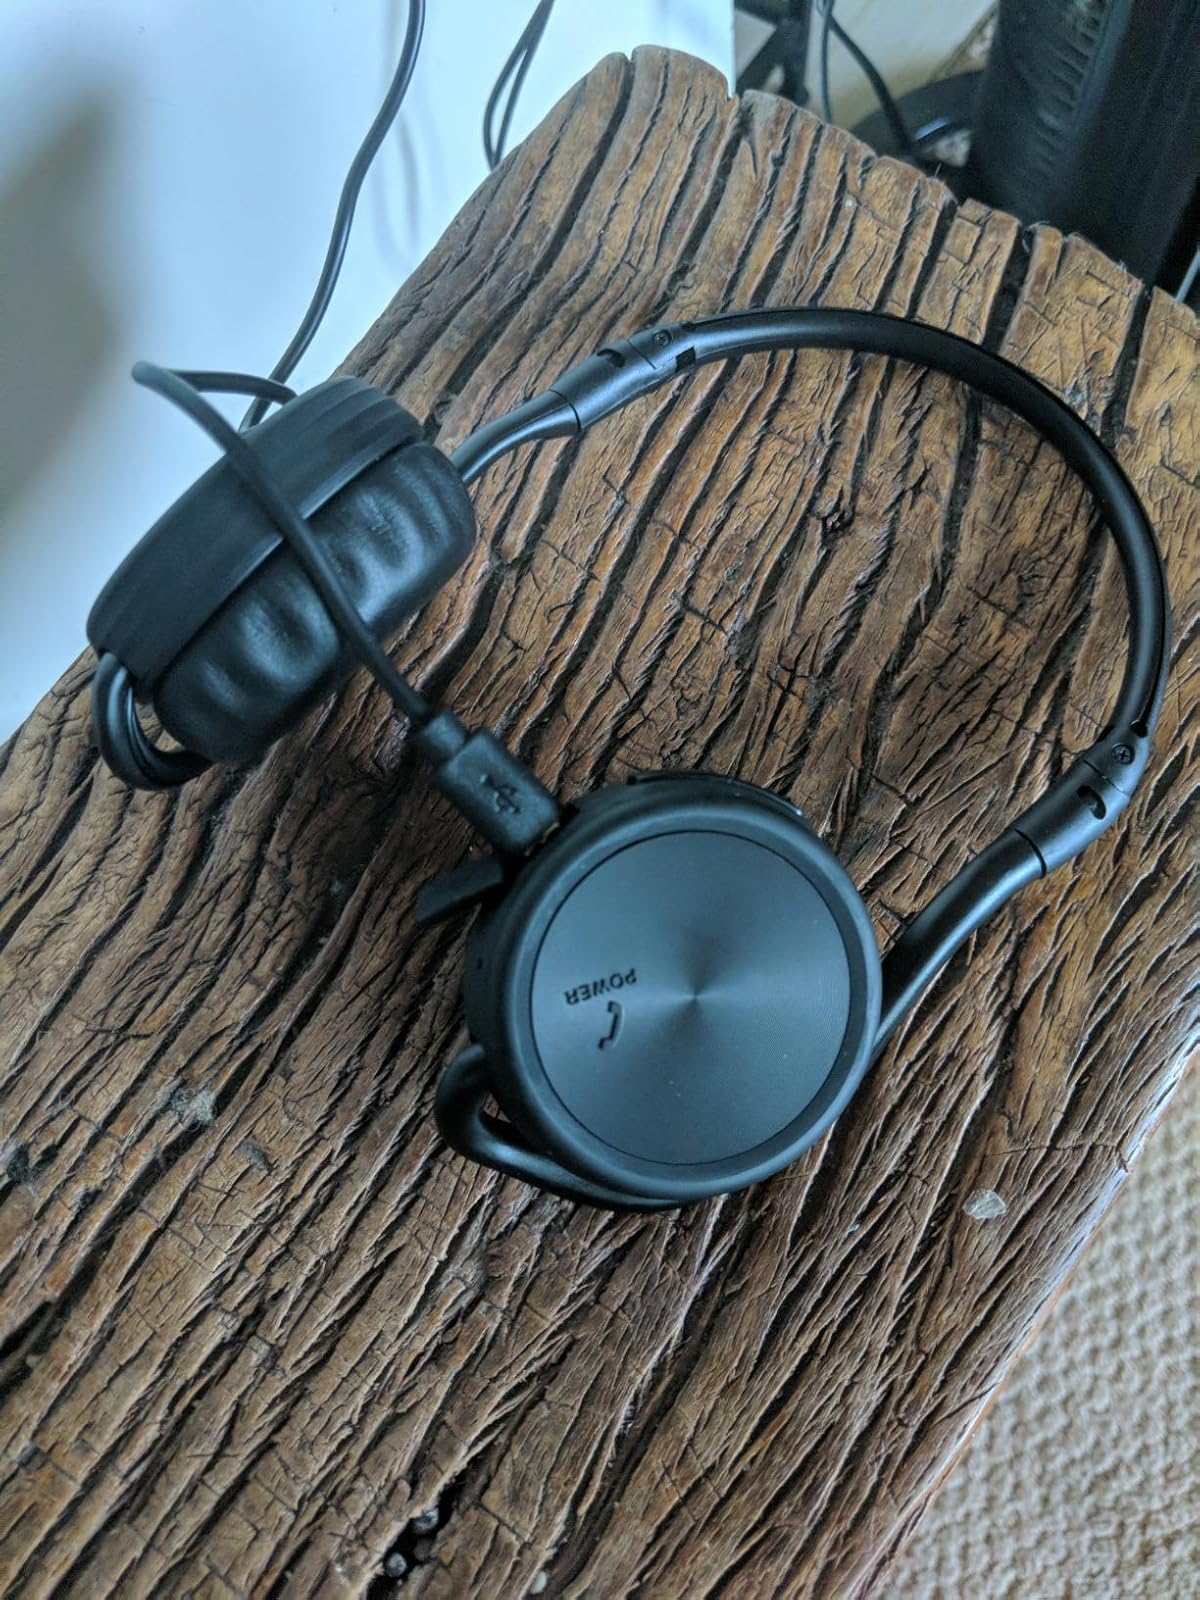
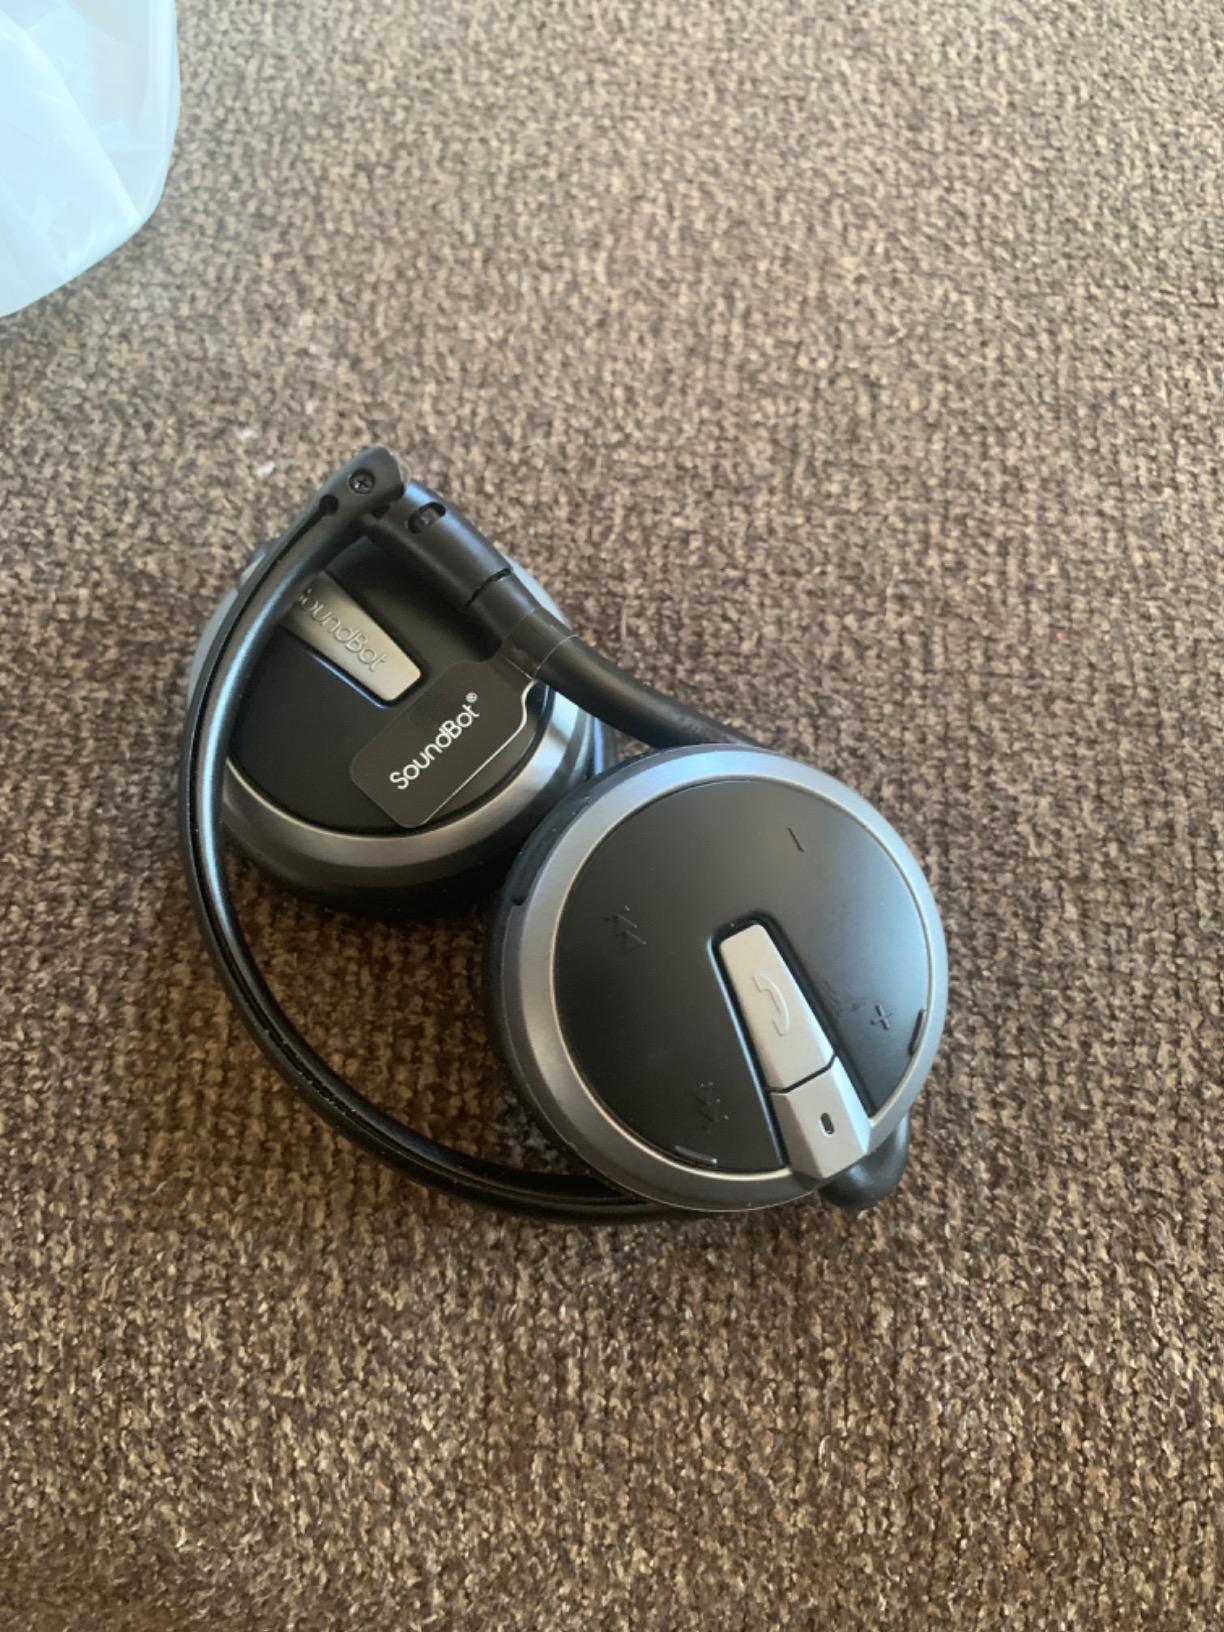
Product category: headphones
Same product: no